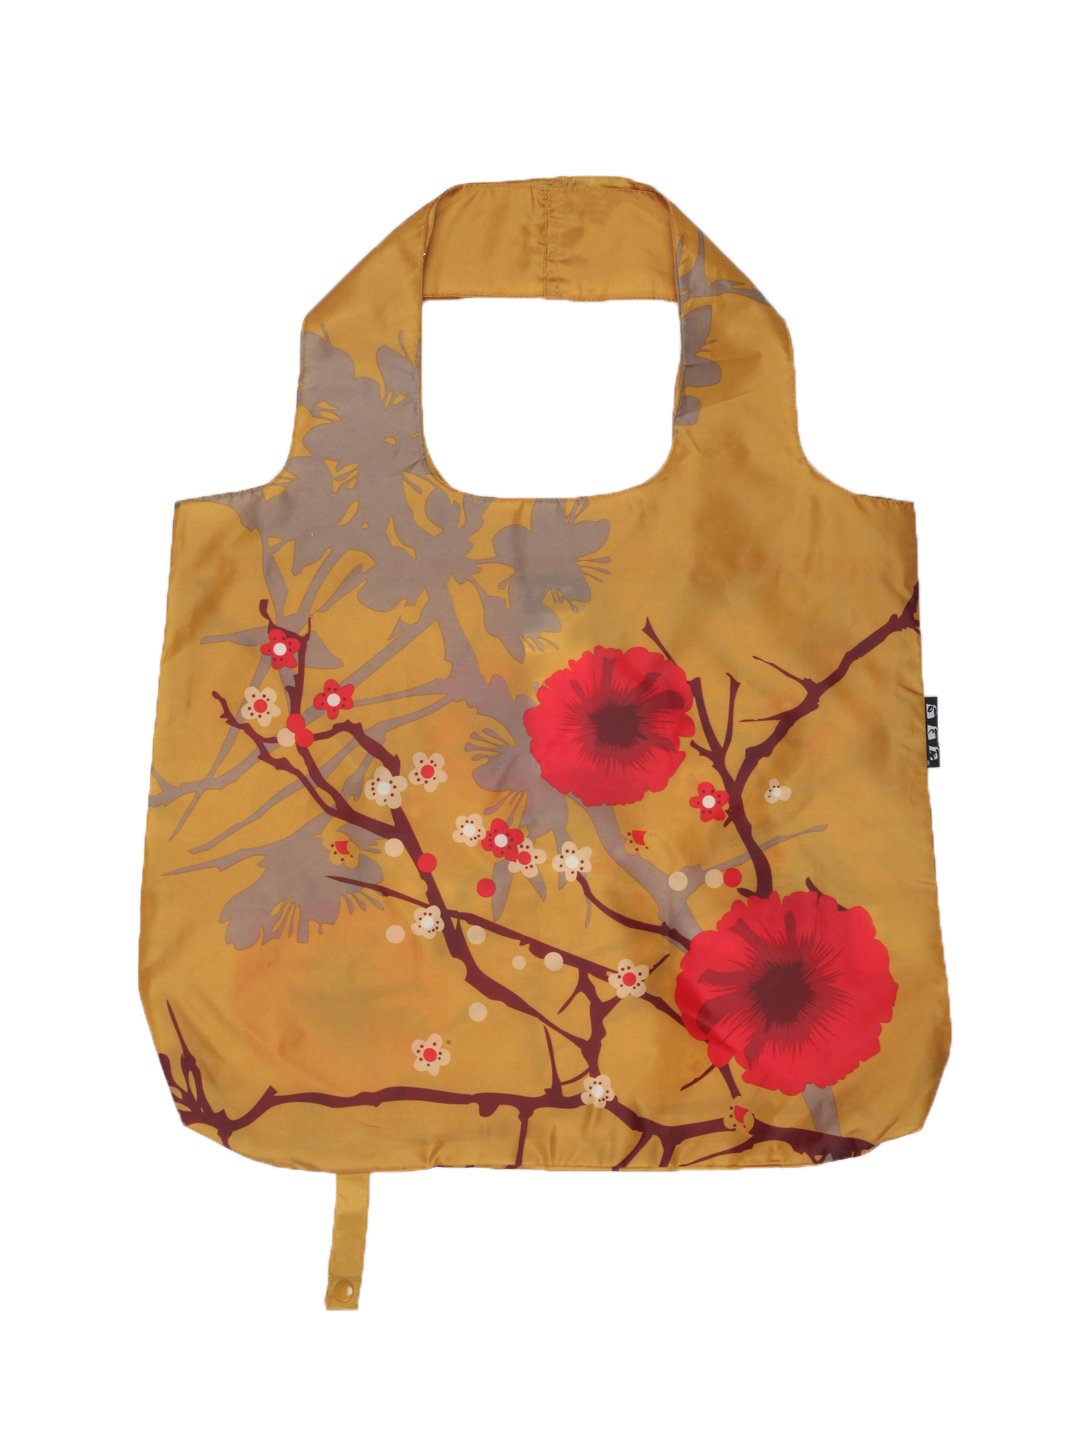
Envirosax Women Multi Coloured  Bag
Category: Accessories / Bags / Handbags
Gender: Women
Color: Multi
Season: Summer 2012
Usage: Casual